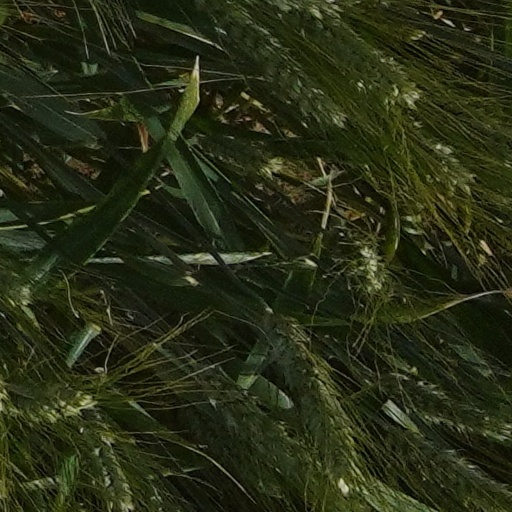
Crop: wheat